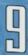
Number: 9